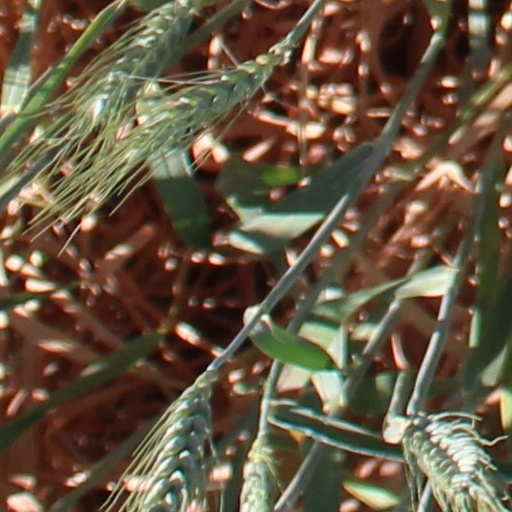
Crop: wheat